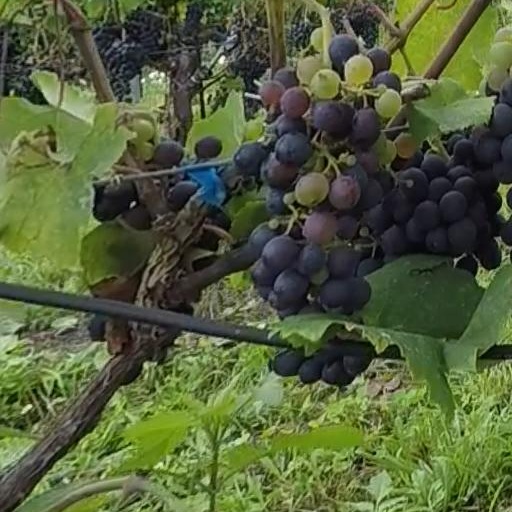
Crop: grape